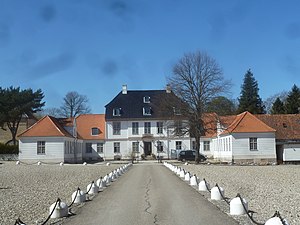
Edelgave (Smørum Sogn)
Edelgave
Edelgave er en herregård i Smørum Sogn, Smørum Herred, Københavns Amt. Hovedbygningen er opført 1782-91 af Andreas Kirkerup og er fredet.